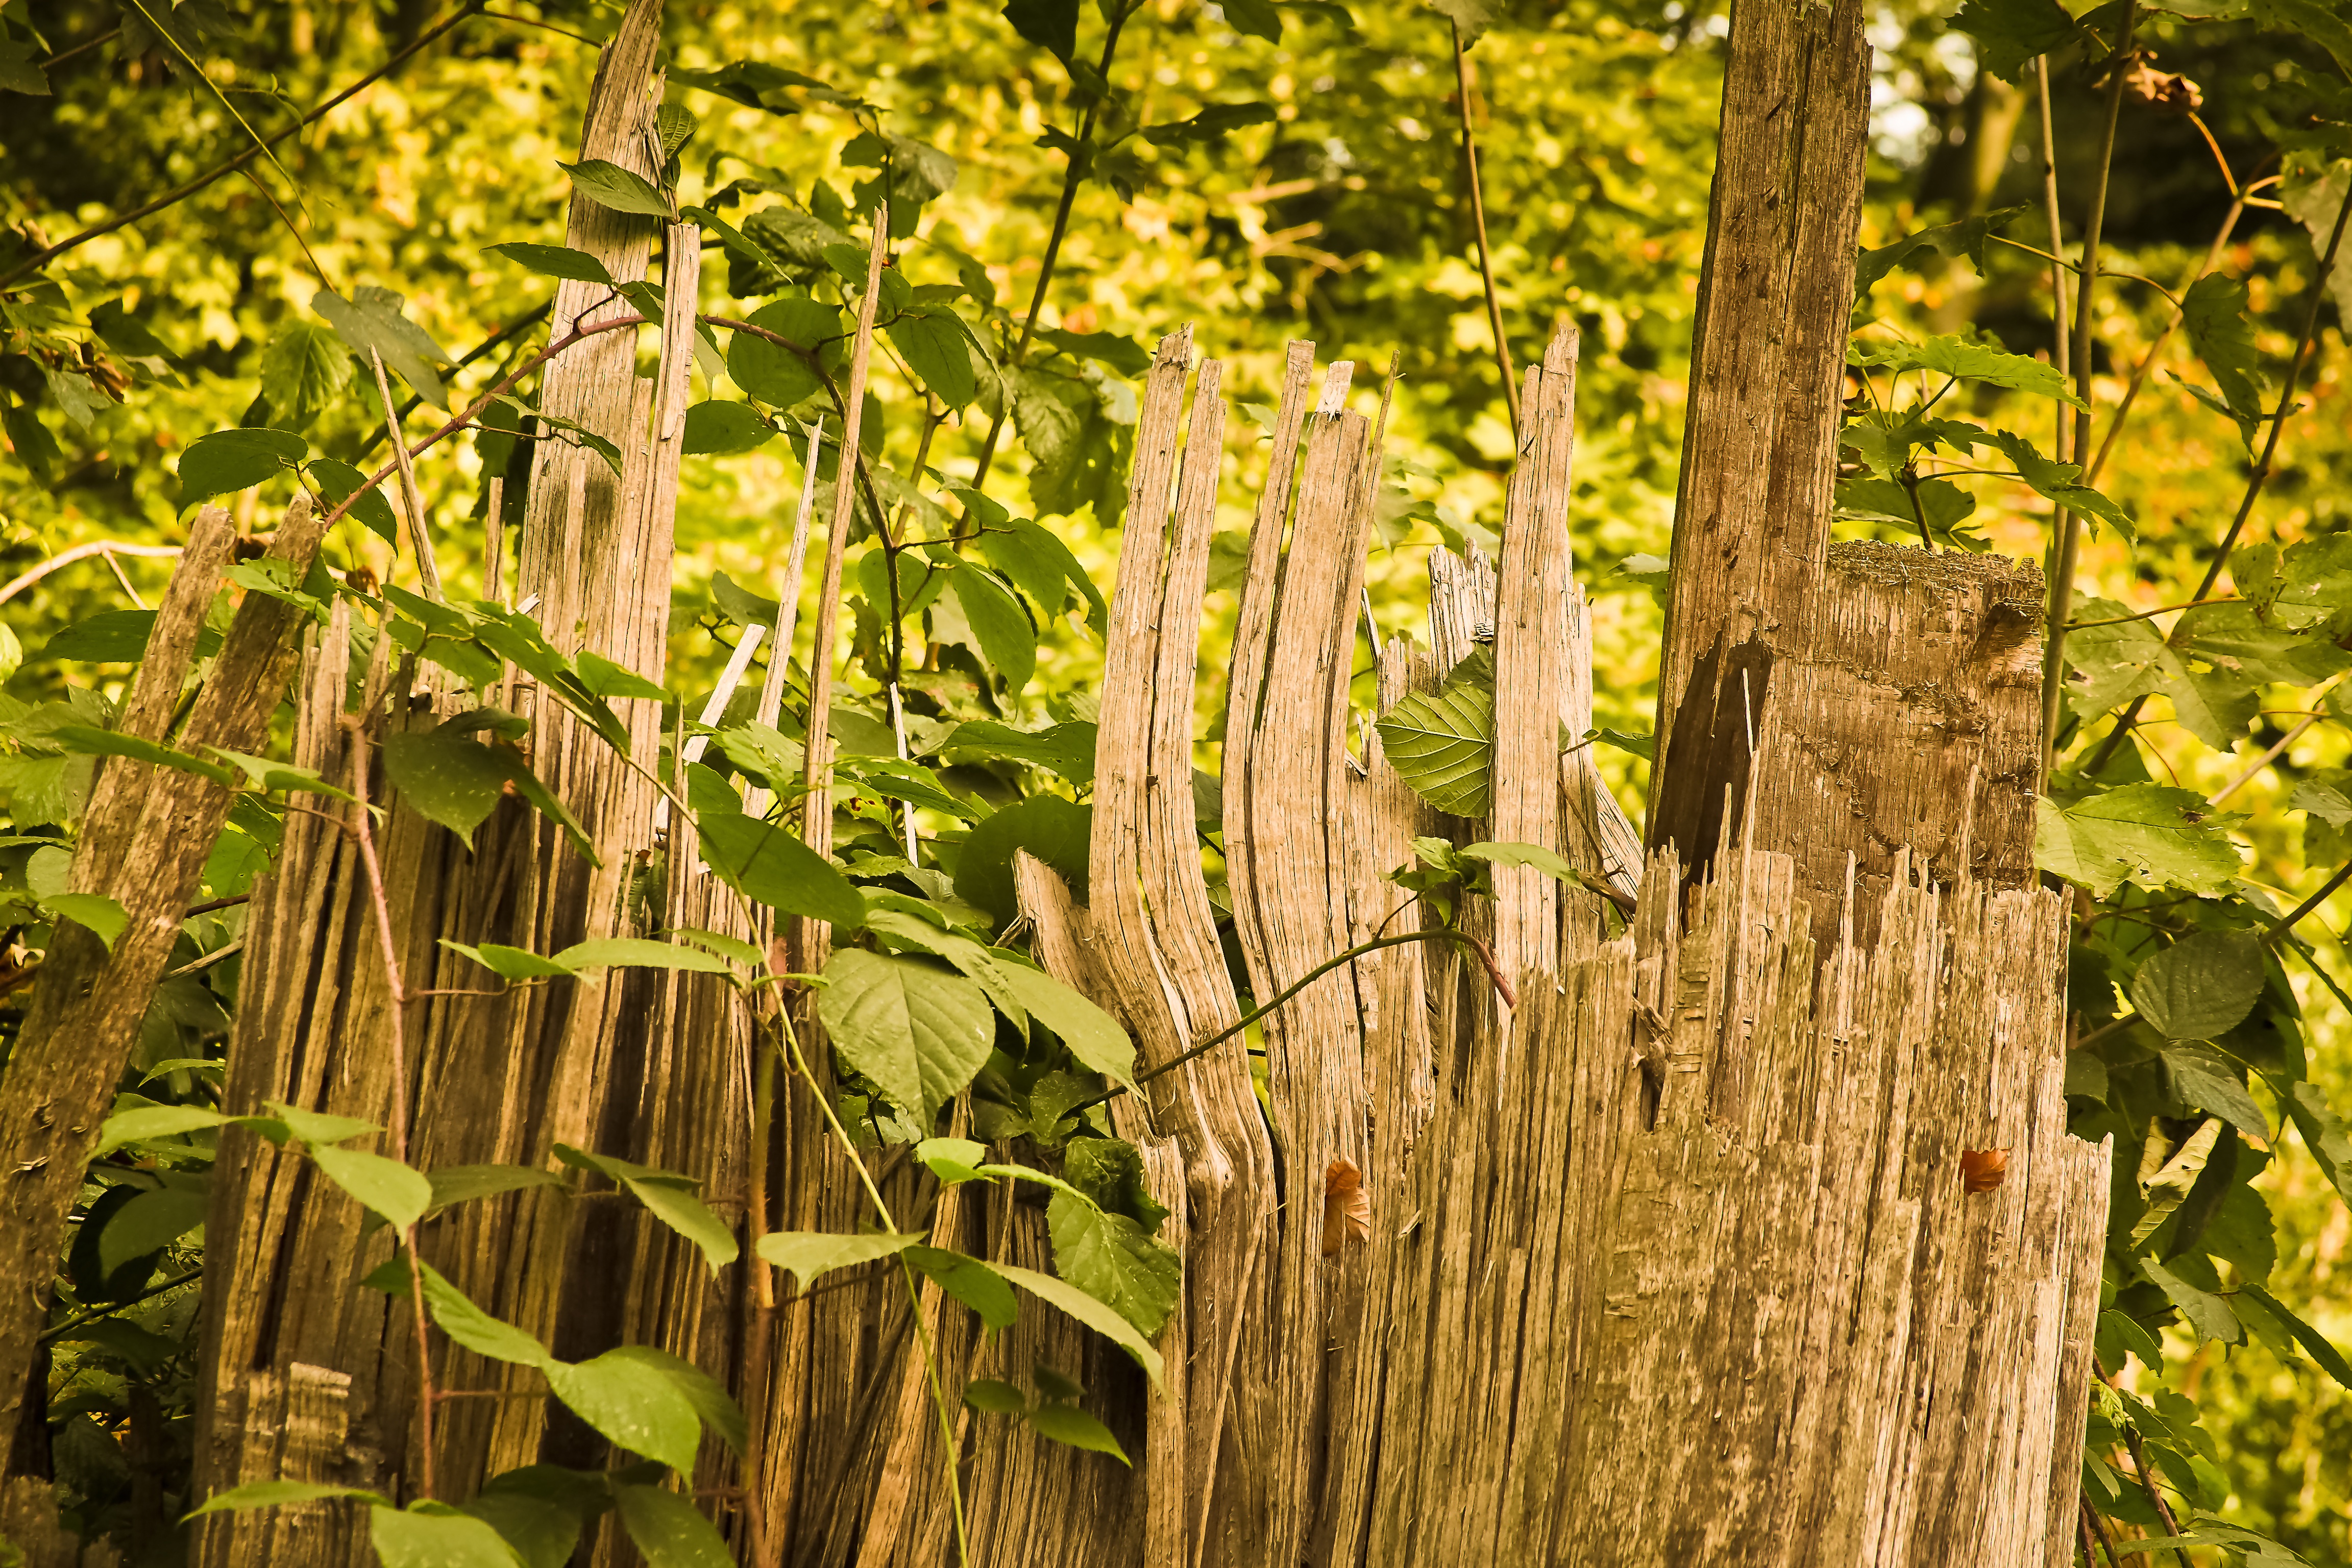
landscape, tree, nature, forest, branch, plant, wood, field, sunlight, leaf, flower, bark, log, green, jungle, produce, crop, autumn, broken, brown, botany, agriculture, flora, tribe, like, timber, gnarled, woodland, tree stump, habitat, burst, sawed off, deforestation, flowering plant, tree cases, grass family, plant stem, land plant